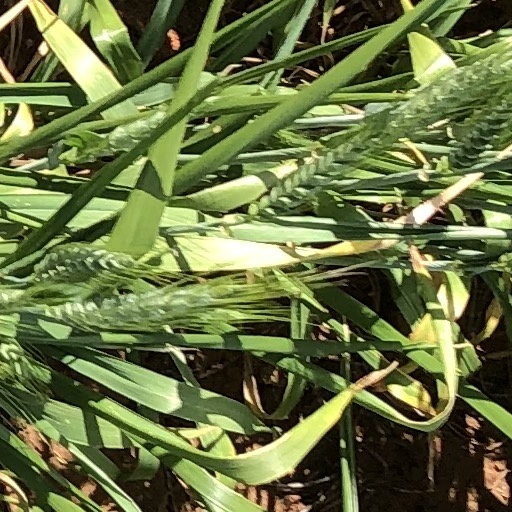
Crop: wheat